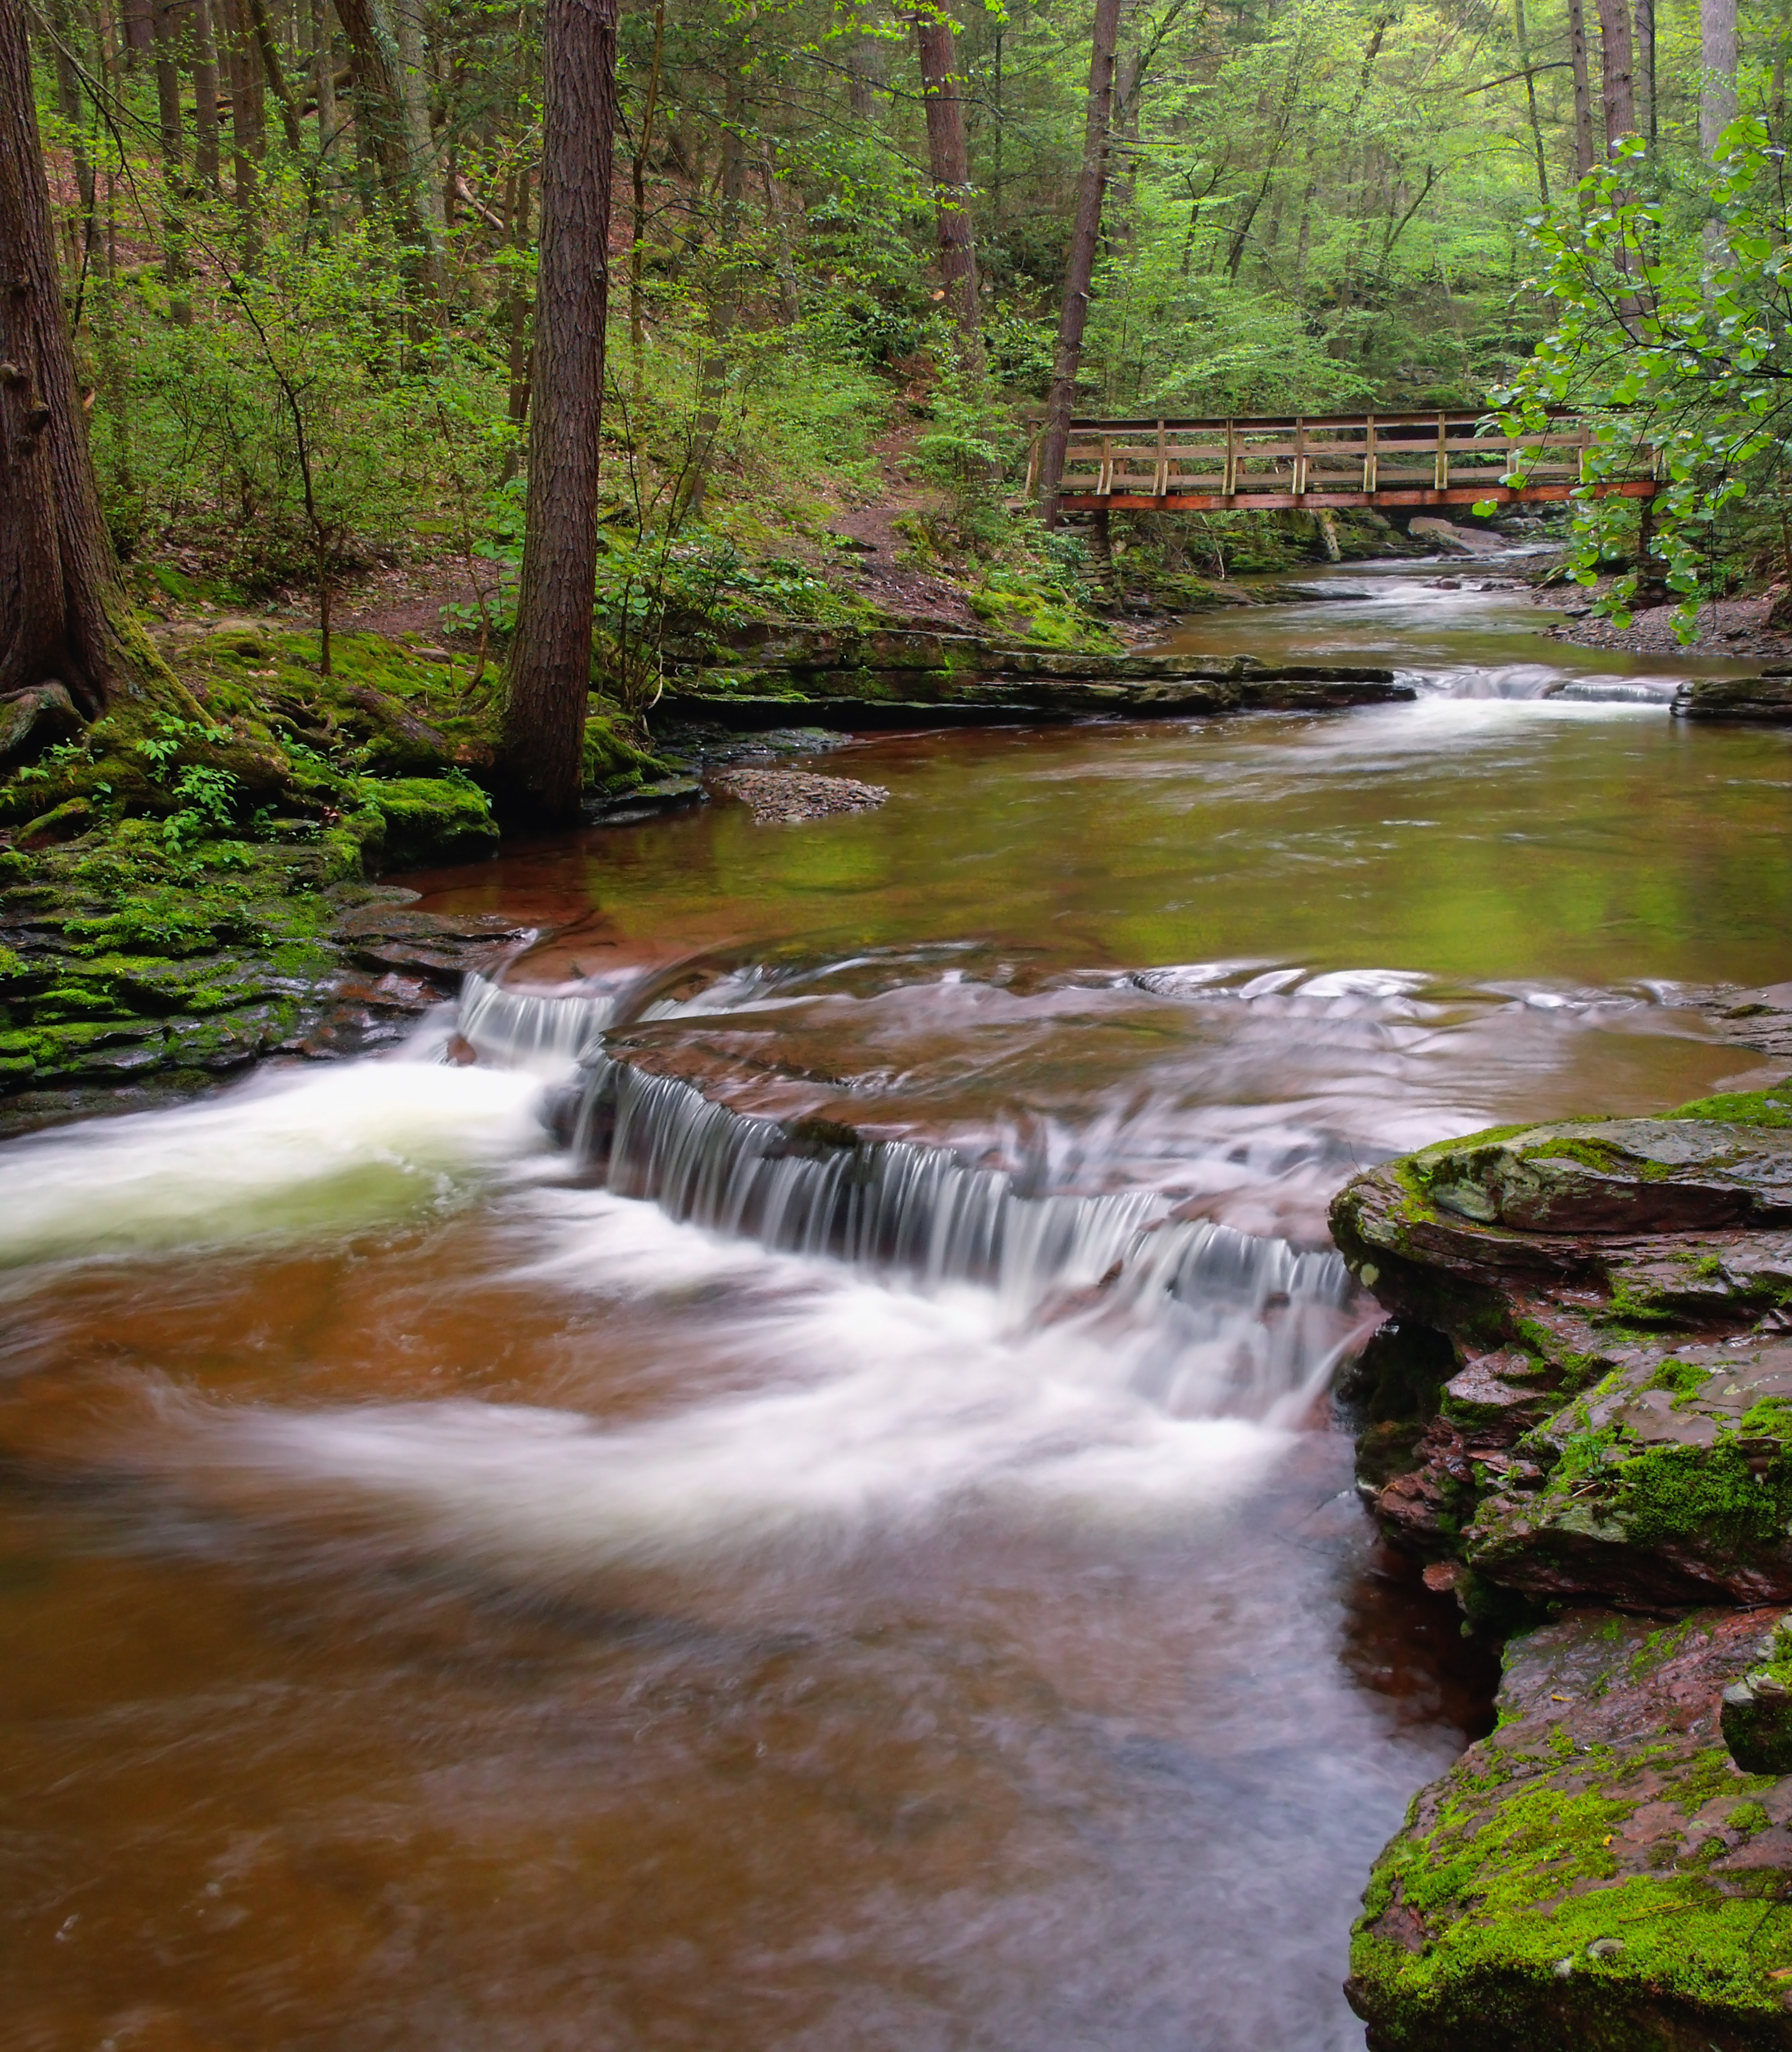
landscape, tree, water, nature, forest, waterfall, creek, wilderness, hiking, bridge, leaf, river, valley, stream, spring, autumn, rapid, body of water, trees, creativecommons, ravine, cascades, pennsylvania, endlessmountains, luzernecounty, rickettsglenstatepark, evergreentrail, kitchencreek, woodland, habitat, water feature, watercourse, landform, natural environment, geographical feature